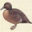
Label: bird